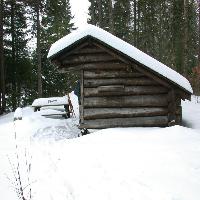
Weather: cloudy or overcast